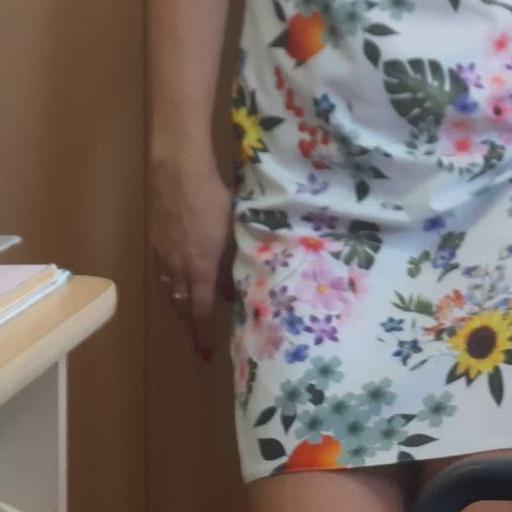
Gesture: no_gesture